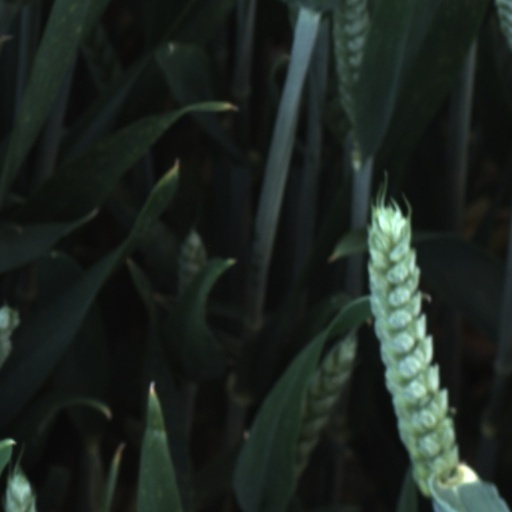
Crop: wheat